Moulvibazar Government High School

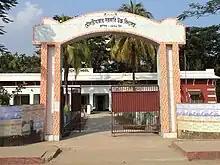
Front gate of the school

In 1930, J. R. Cunningham, director of public instruction of Assam, issued a circular banning Anti-British activities, independence movement, and forced students and parents to sign an undertaking declaring they would participate in those activities. The school was burned down in protests against the circular. The entrance examination center for Moulvibazar (South Sylhet mahakuma) was in Sylhet until 1938. In 1933, the school was approved as a center for entrance examination.